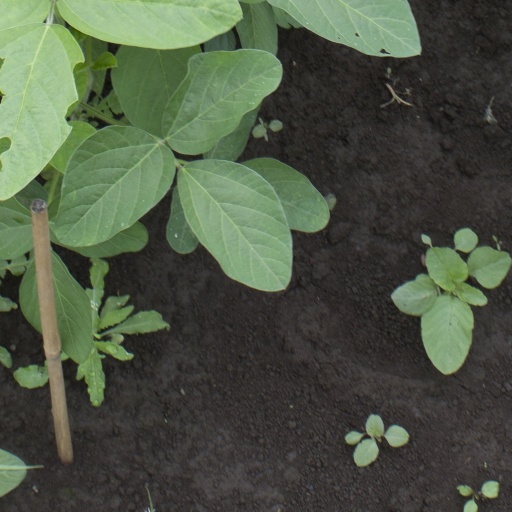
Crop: soybean